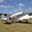
Label: airplane